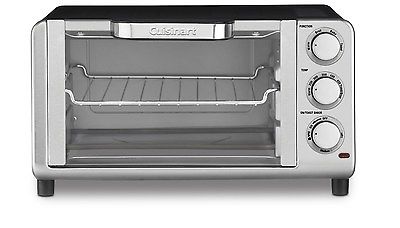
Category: toaster